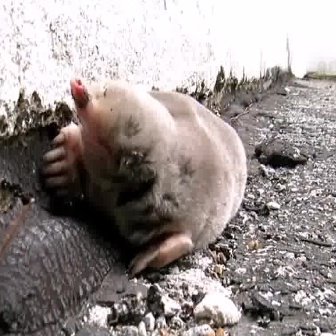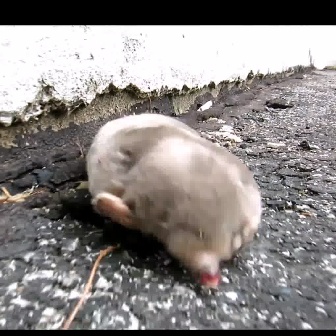
  Please identify the target specified by the bounding box [40,74,247,280] in the first image and locate it in the second image. Return the coordinates in [x_min,y_min,x_max,y_max] format.
Answer: [84,112,262,291]